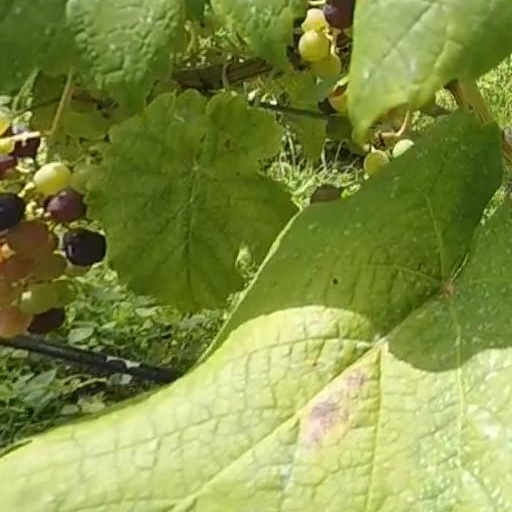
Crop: grape